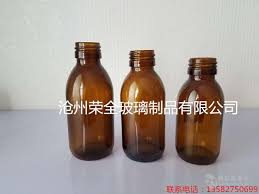
Label: glass